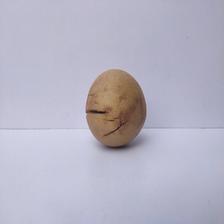
Size: Spoiled